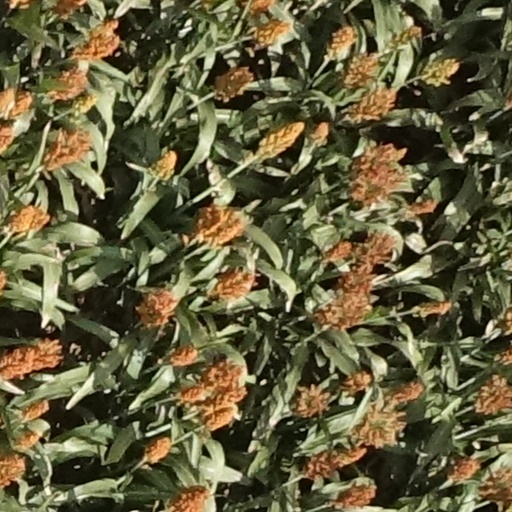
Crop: sorghum